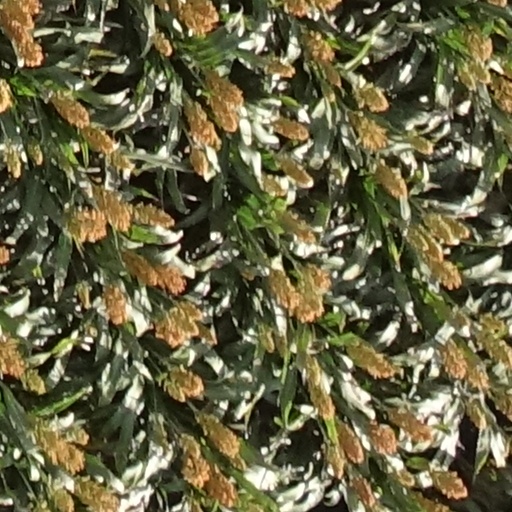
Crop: sorghum